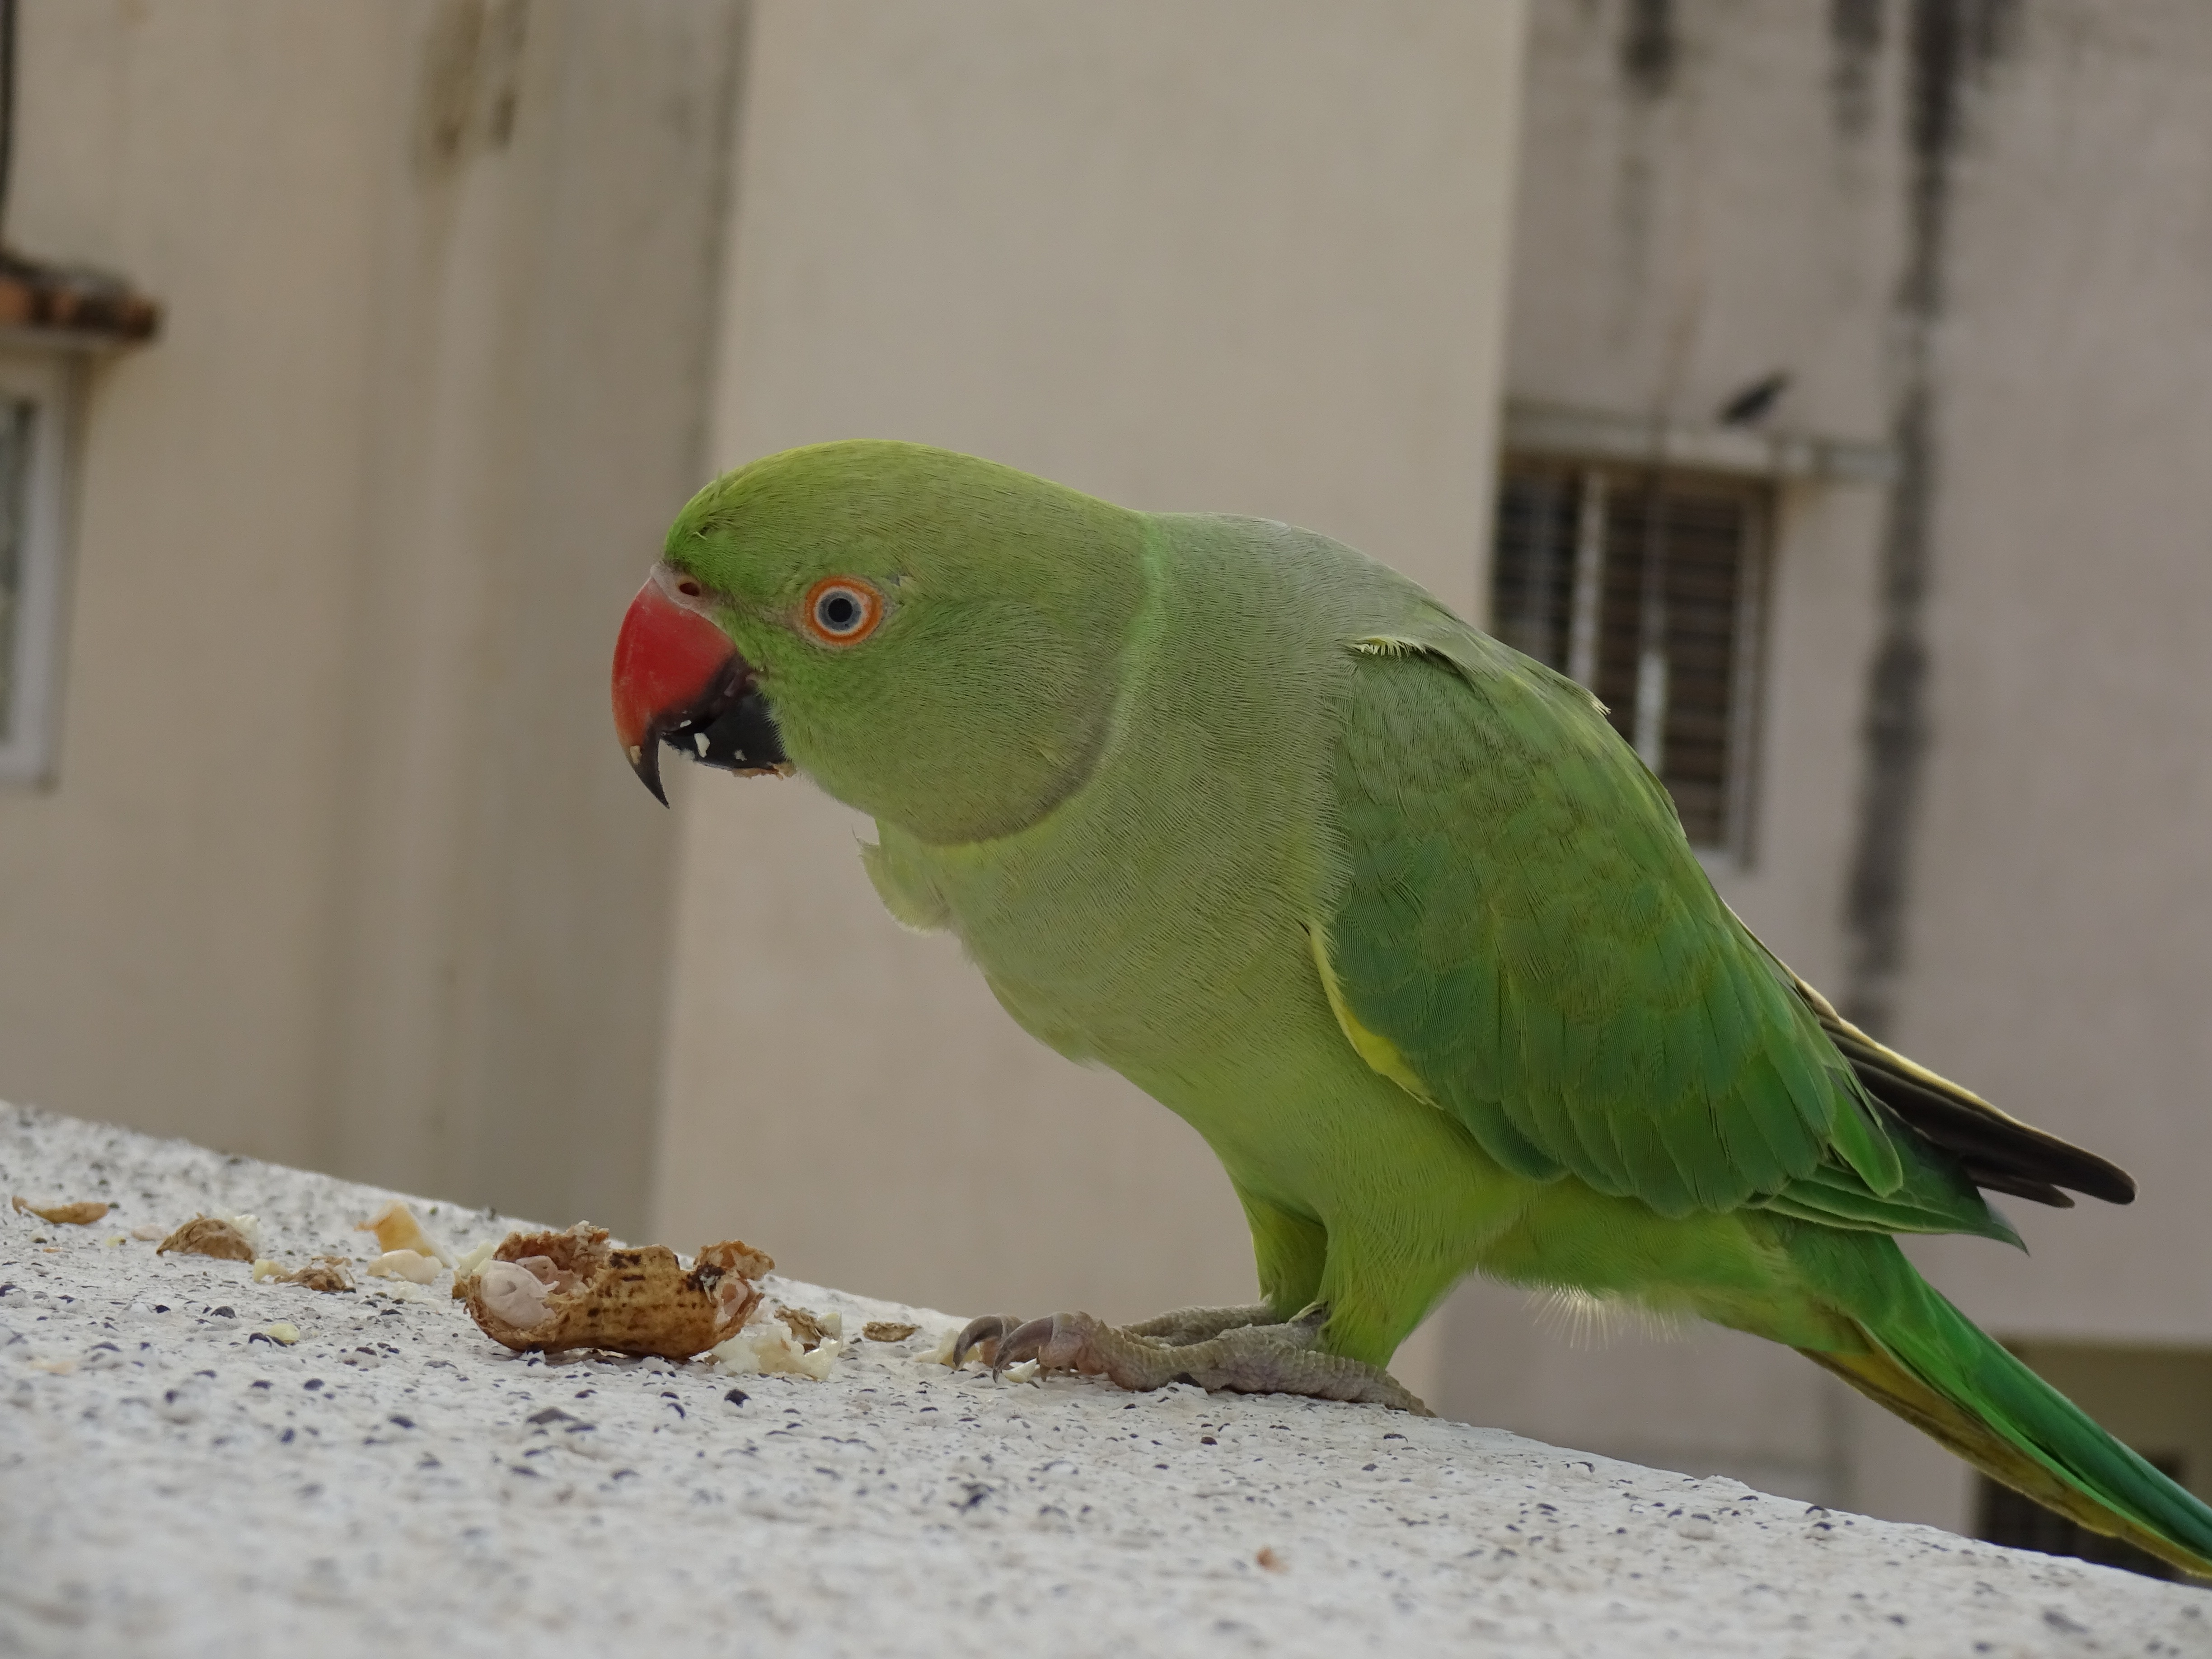
bird, wing, daytime, green, beak, fauna, lorikeet, lovebird, eating, vertebrate, parrot, parrots, parakeet, peanuts, common pet parakeet